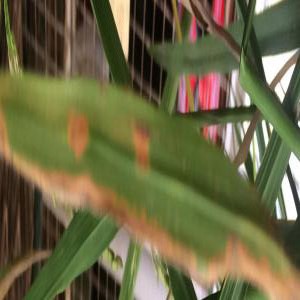
Disease: Bacterialblight